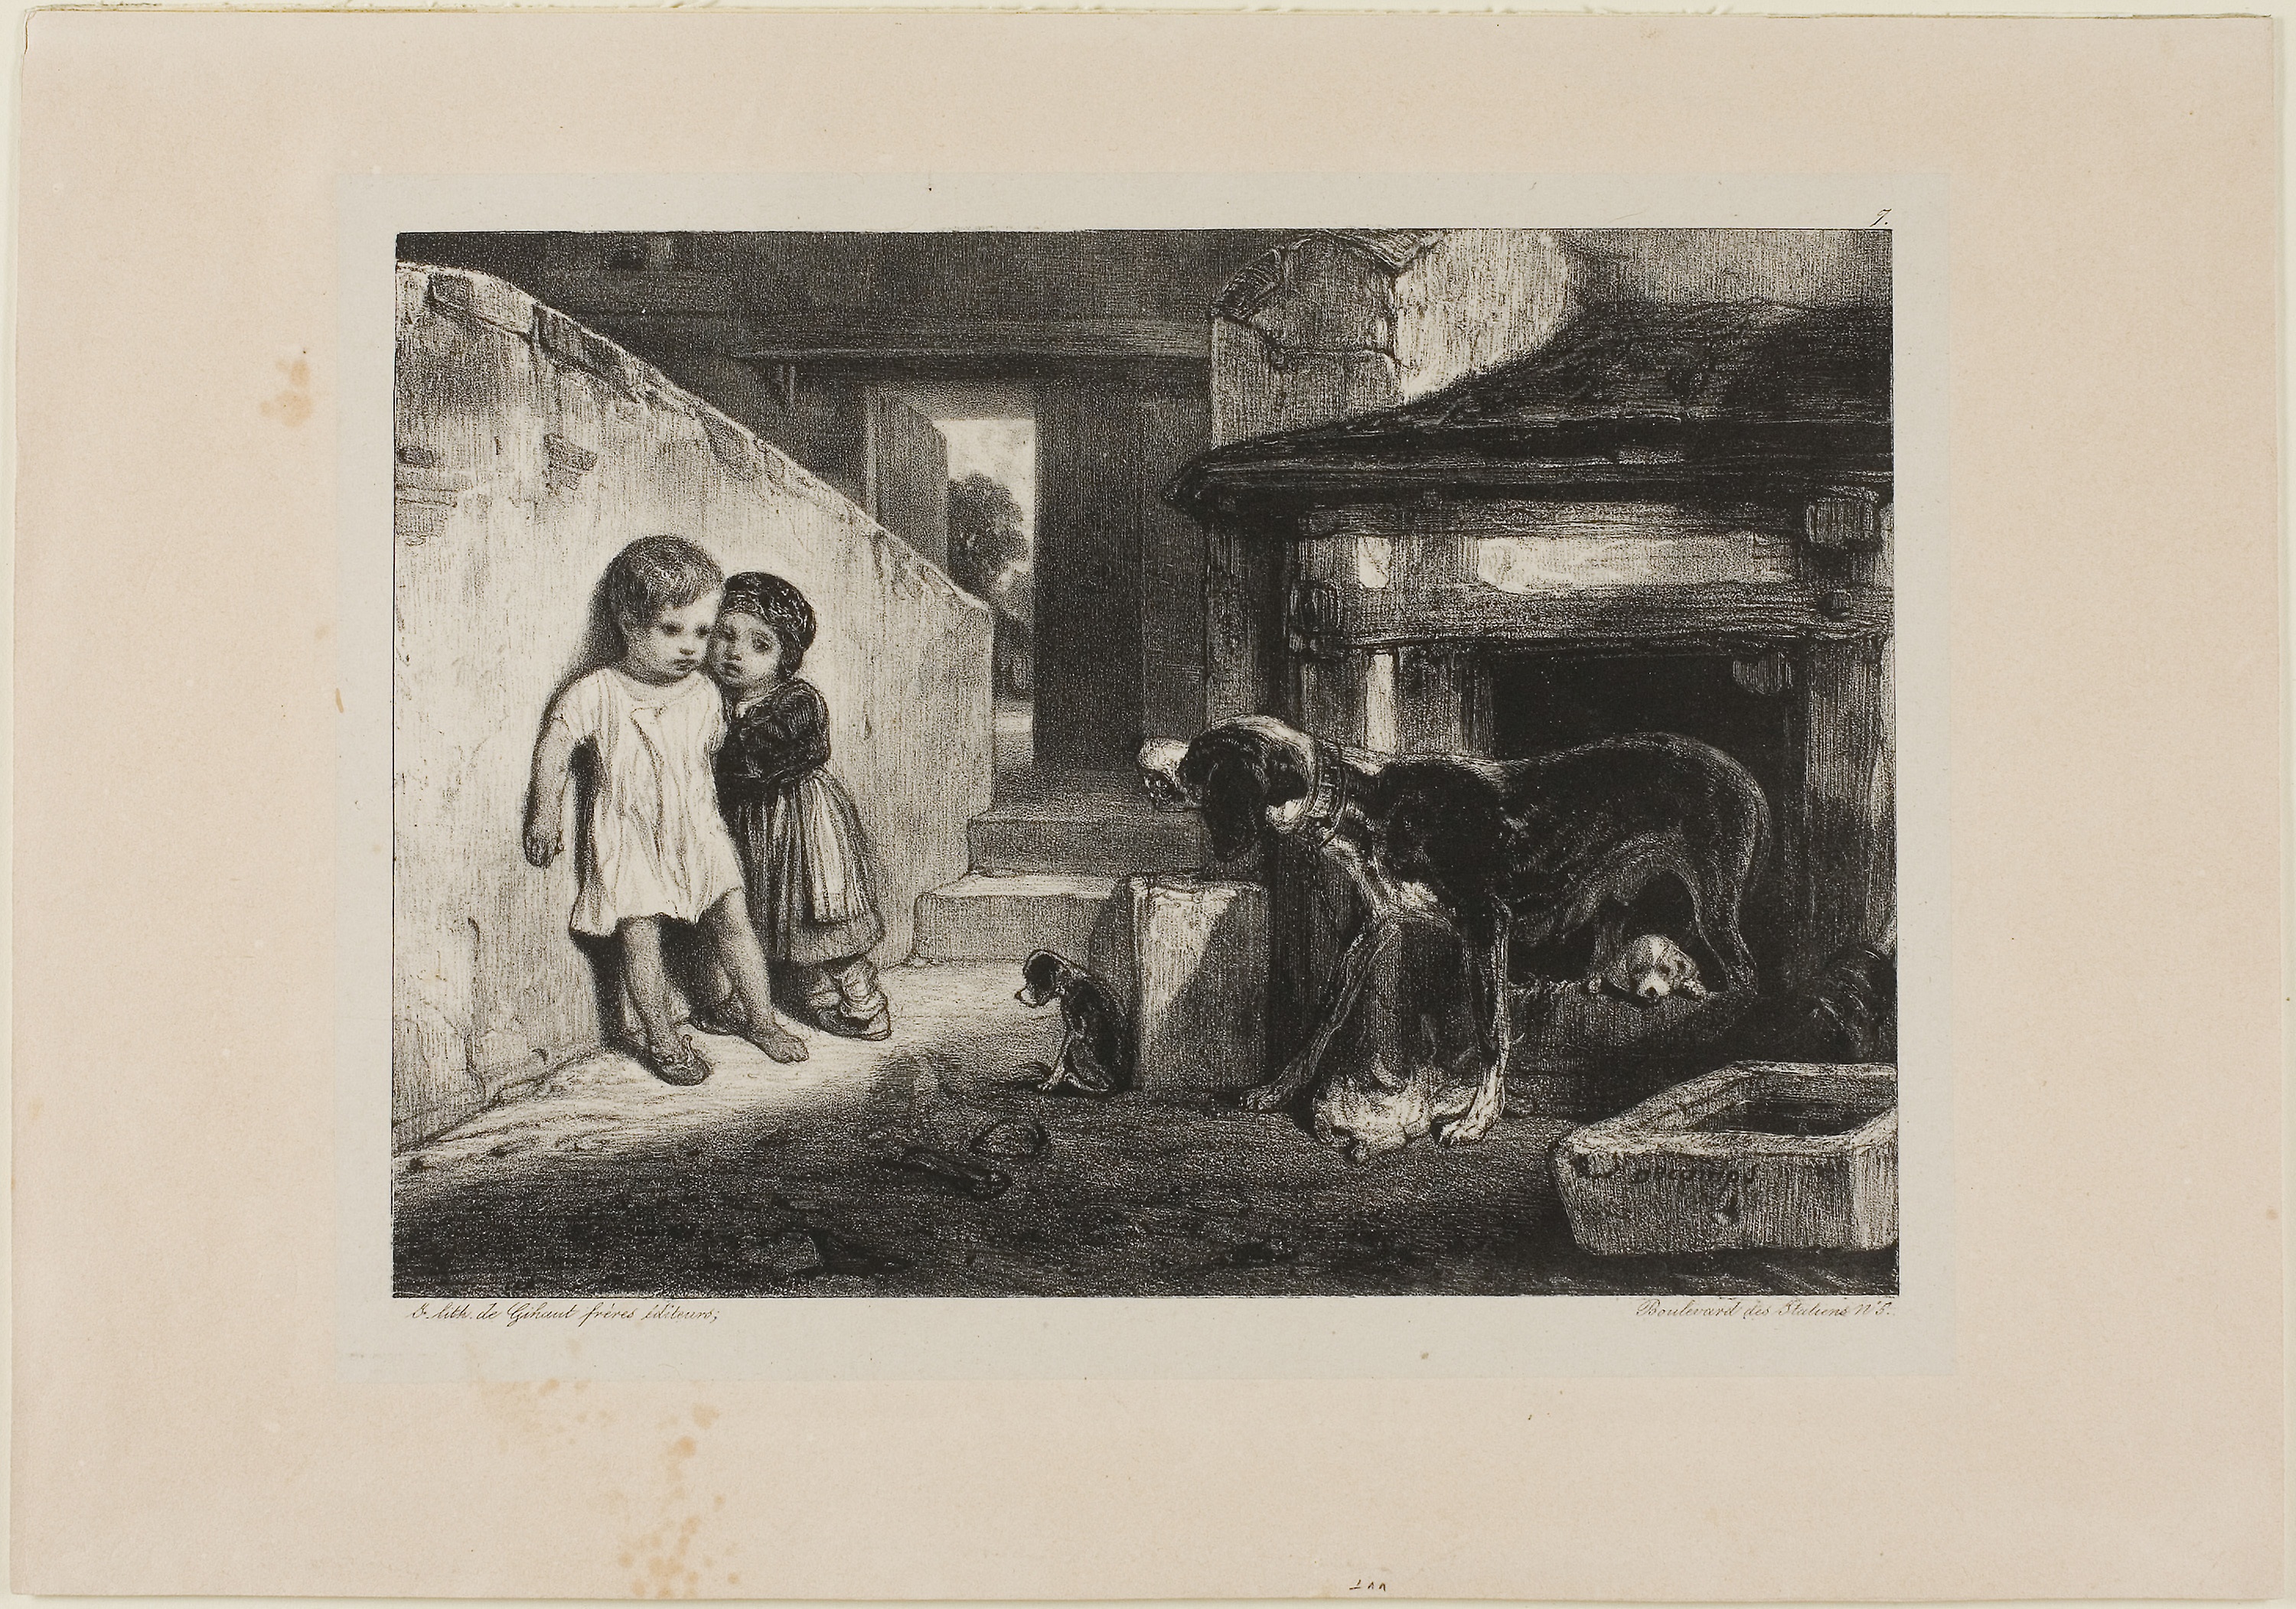
photograph, picture frame, art, painting, artwork, history, modern art, vintage clothing, visual arts, stock photography